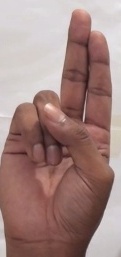
ASL sign: U